Hermann Christof von Russwurm

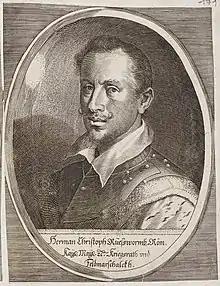
Russwurm

Hermann Christof, Count Russwurm (–1605) was an imperial commander in the Long Turkish War.